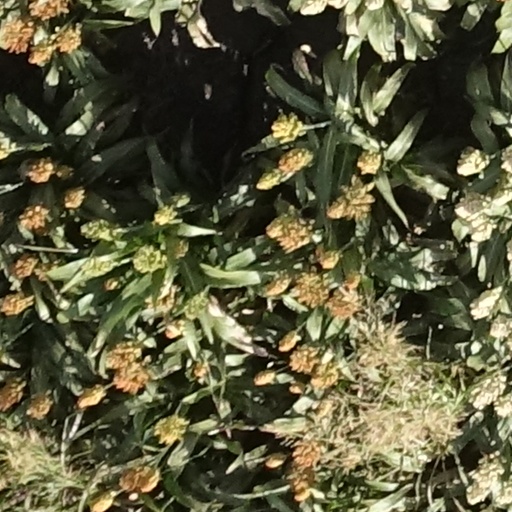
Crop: sorghum